W. Lens Aldous

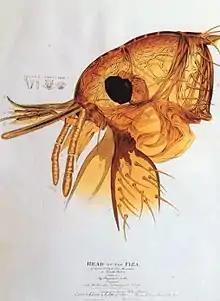
"Head of the Flea"

William Lens Aldous (baptized 29 September 1792 – 19 November 1878) was a British illustrator who reproduced findings of the early workers in microscopy, and an early member of the Royal Microscopical Society.